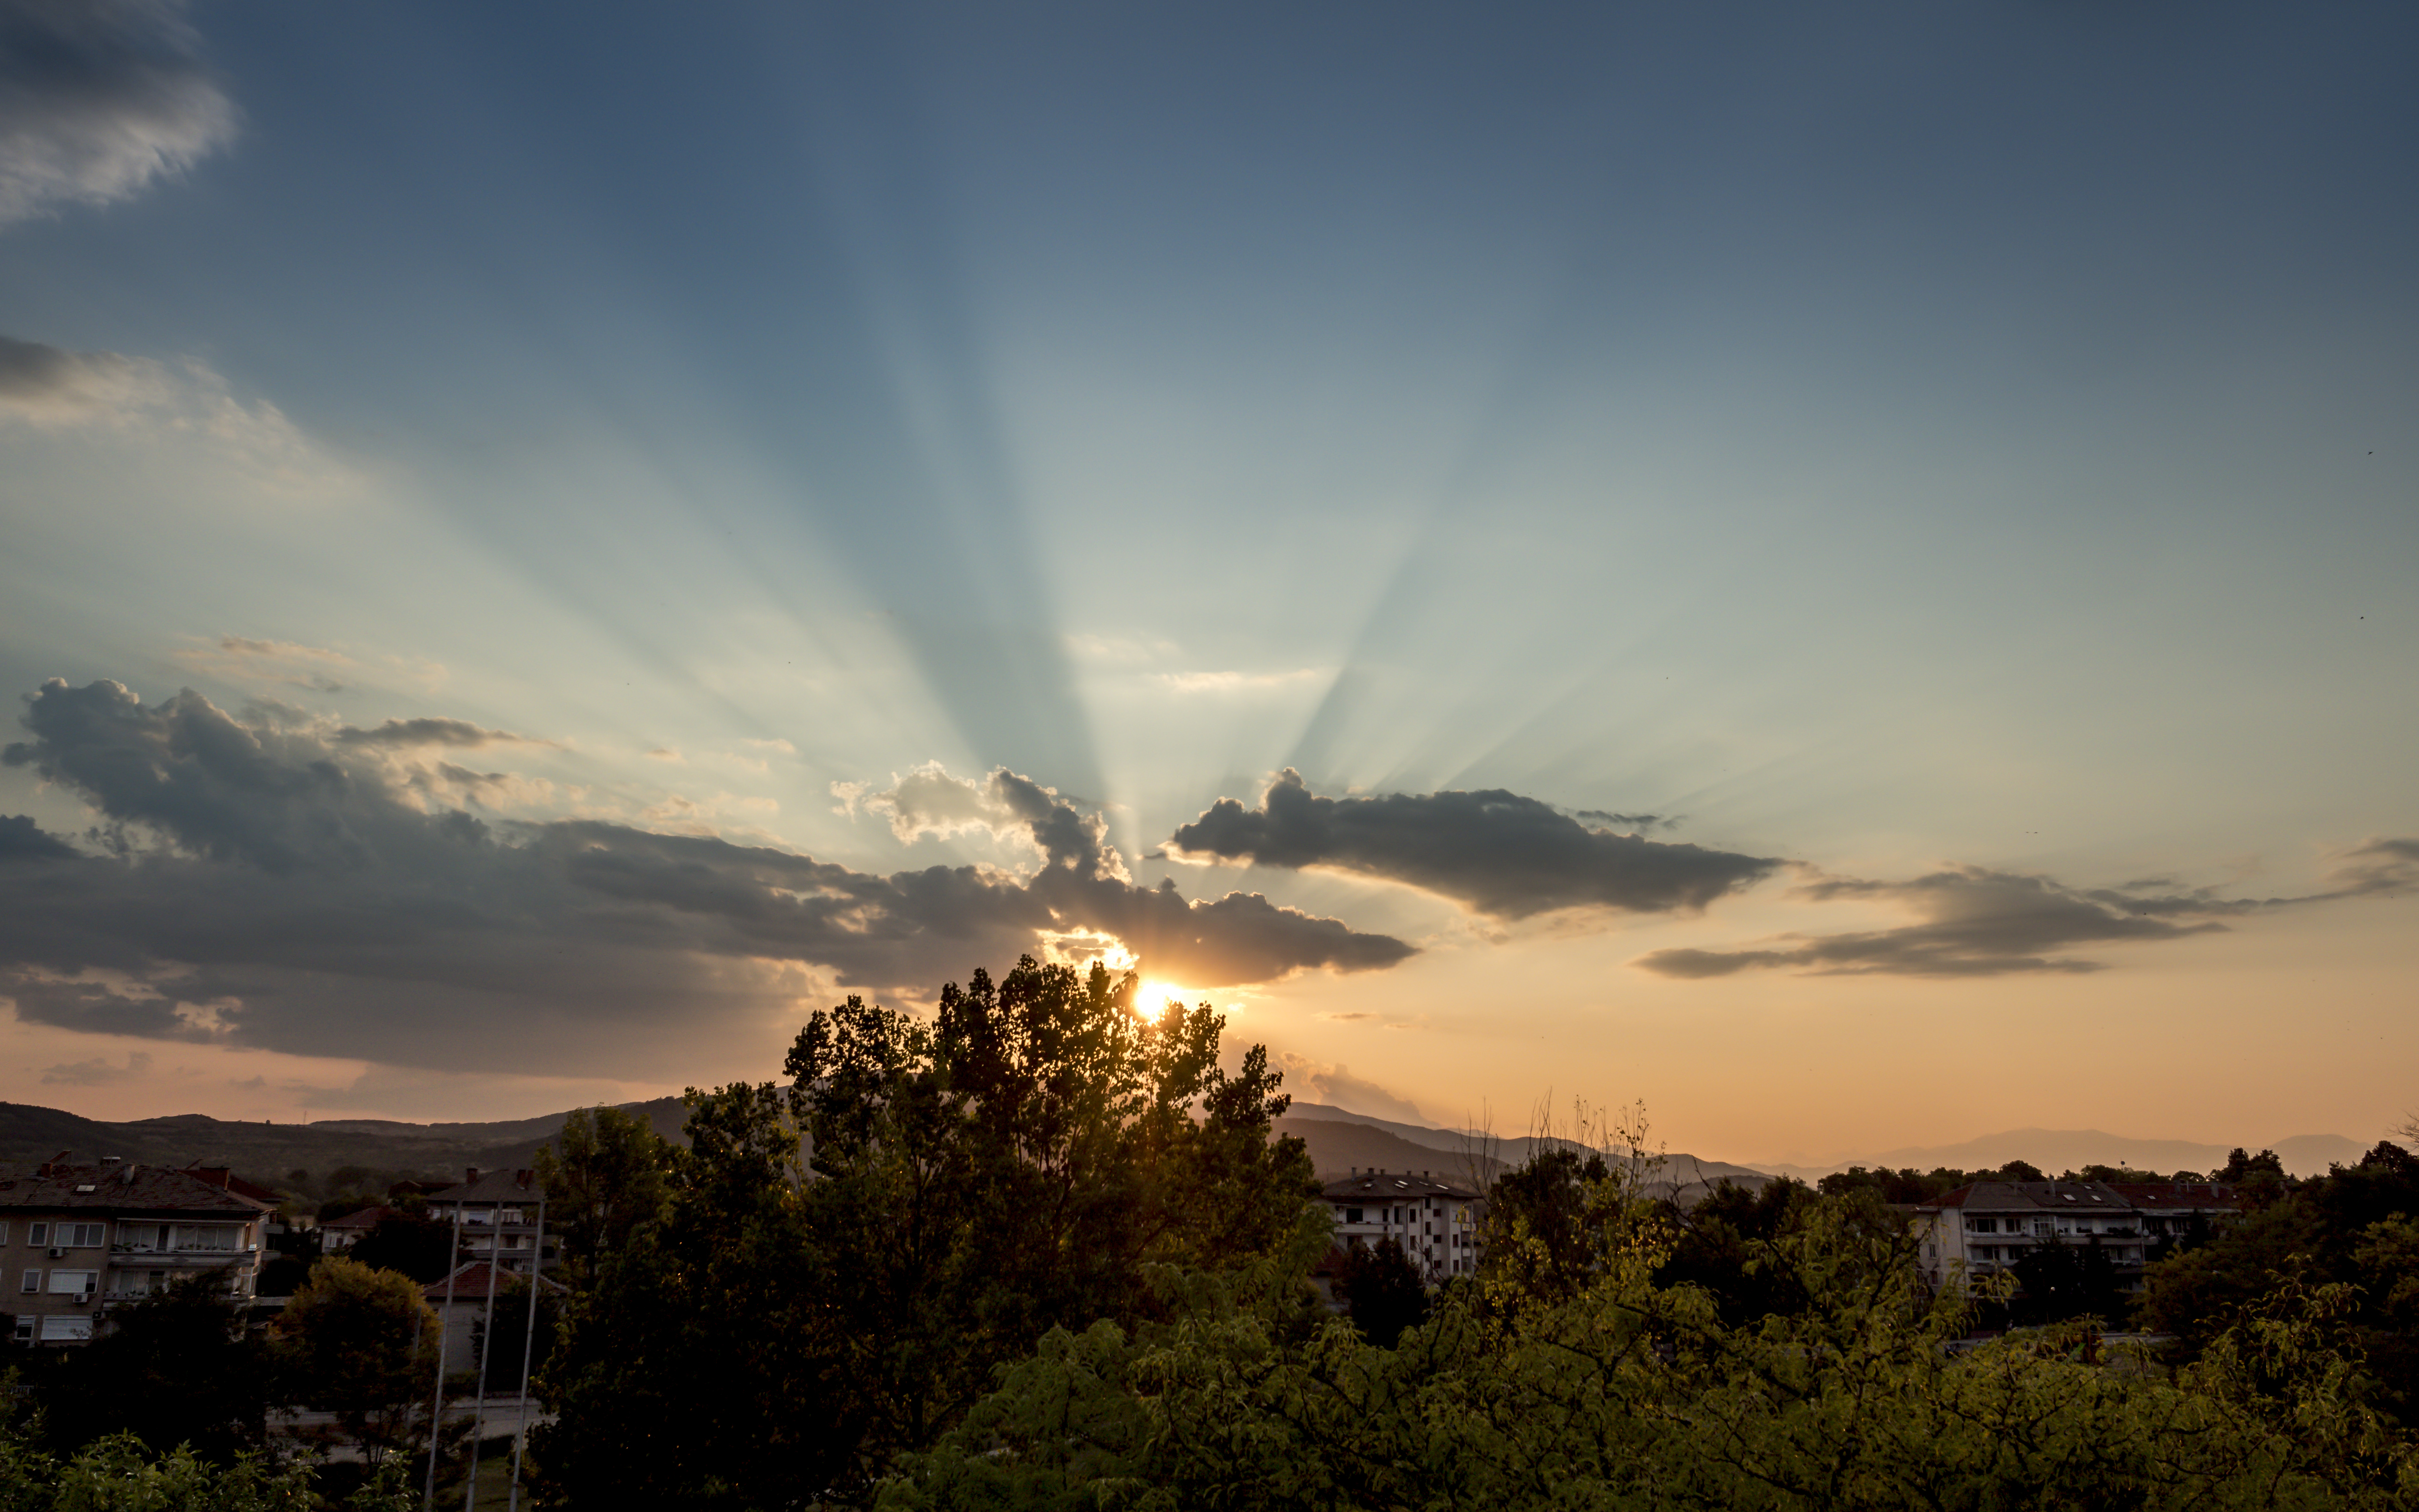
sunset, fog, rays, sky, cloud, nature, horizon, evening, daytime, natural landscape, morning, atmosphere, atmospheric phenomenon, tree, sunlight, sunrise, dusk, rural area, cumulus, afterglow, landscape, sun, meteorological phenomenon, plain, photography, hill, plant, dawn, mountain, city